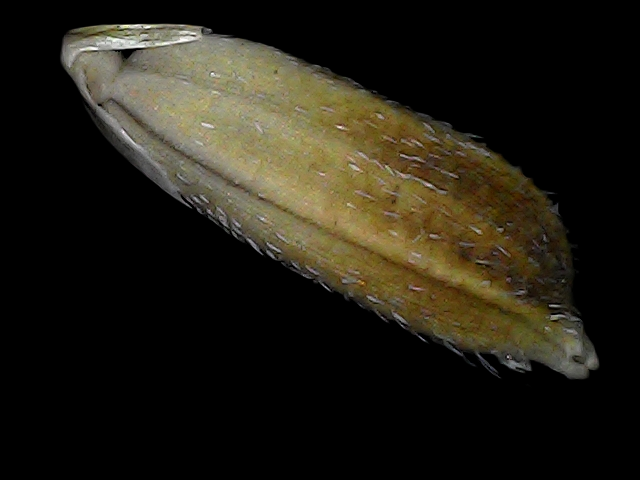
Rice variety: Bd91